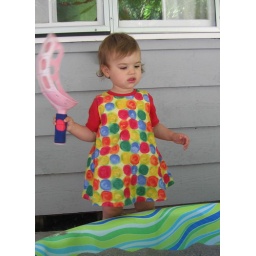
Julia by the sand box